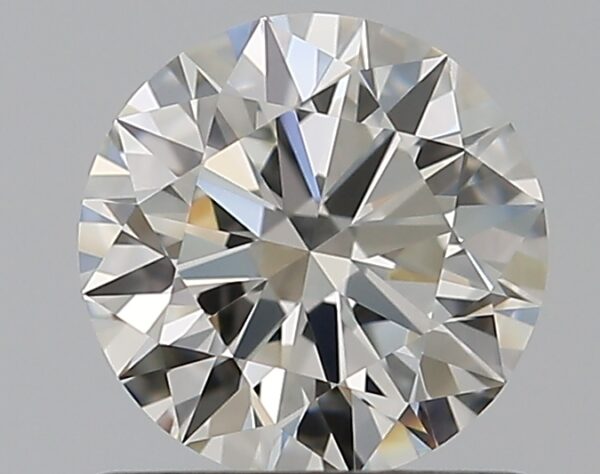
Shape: round
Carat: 0.7
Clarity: VVS1
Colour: I
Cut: EX
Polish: EX
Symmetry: EX
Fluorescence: N
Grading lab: GIA
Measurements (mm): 5.71 x 5.75 x 3.47